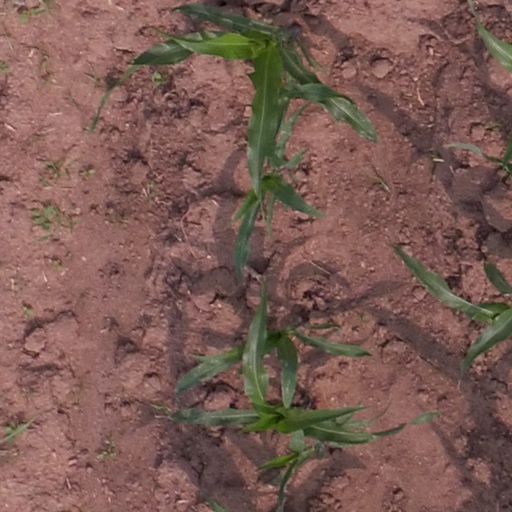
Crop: maize; corn